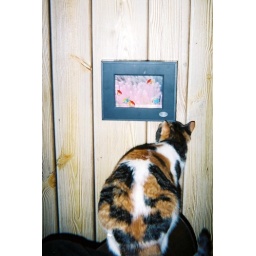
Cat watching the fake fish at Bevs house in South Bend, Indiana